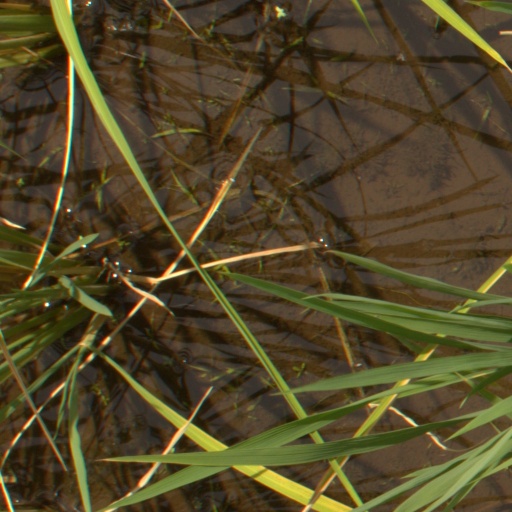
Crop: rice